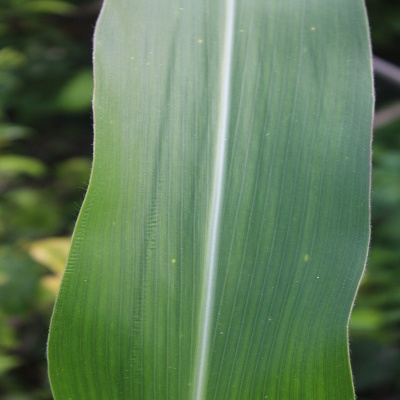
Crop: Maize
Condition: leaf spot